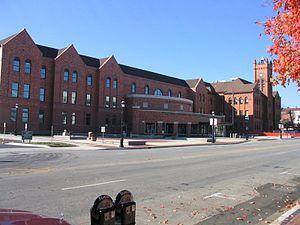
Le comté de Champaign est un comté de l'État américain de l'Illinois. En recensement de 2010, sa population était de 201 081 habitants. Le siège du comté est à Urbana, à proximité de la ville de Champaign avec laquelle elle forme l'aire métropolitaine de Champaign-Urbana.